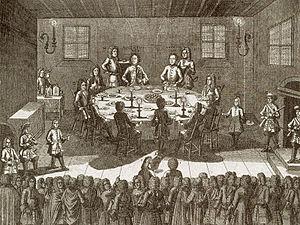
1706 est une année commune commençant un vendredi.